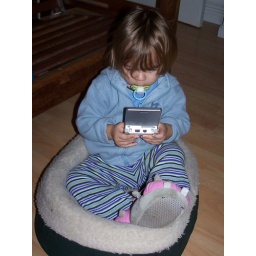
Inara decided that sitting in the dog bed was more comfortable than the sofa.